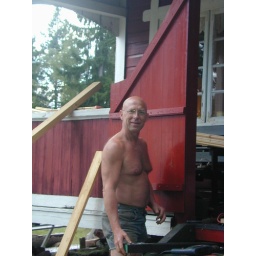
The floor collapsed in our 1925 forest retreat in Drammen, Norway and is being repaired.